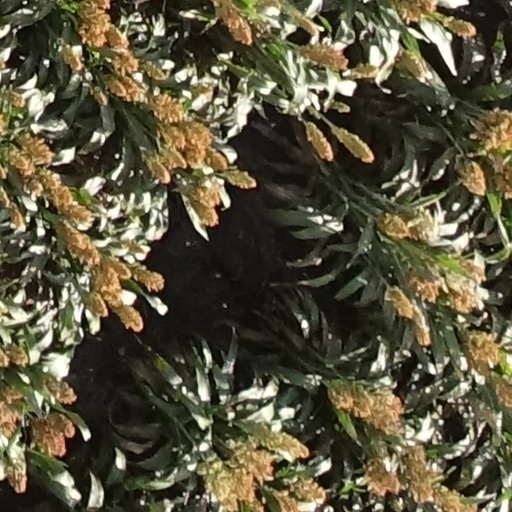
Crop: sorghum